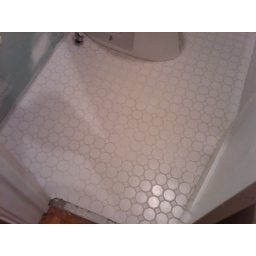
apparently our bathroom isn't square... the gap by the tub behind the door is a little big...